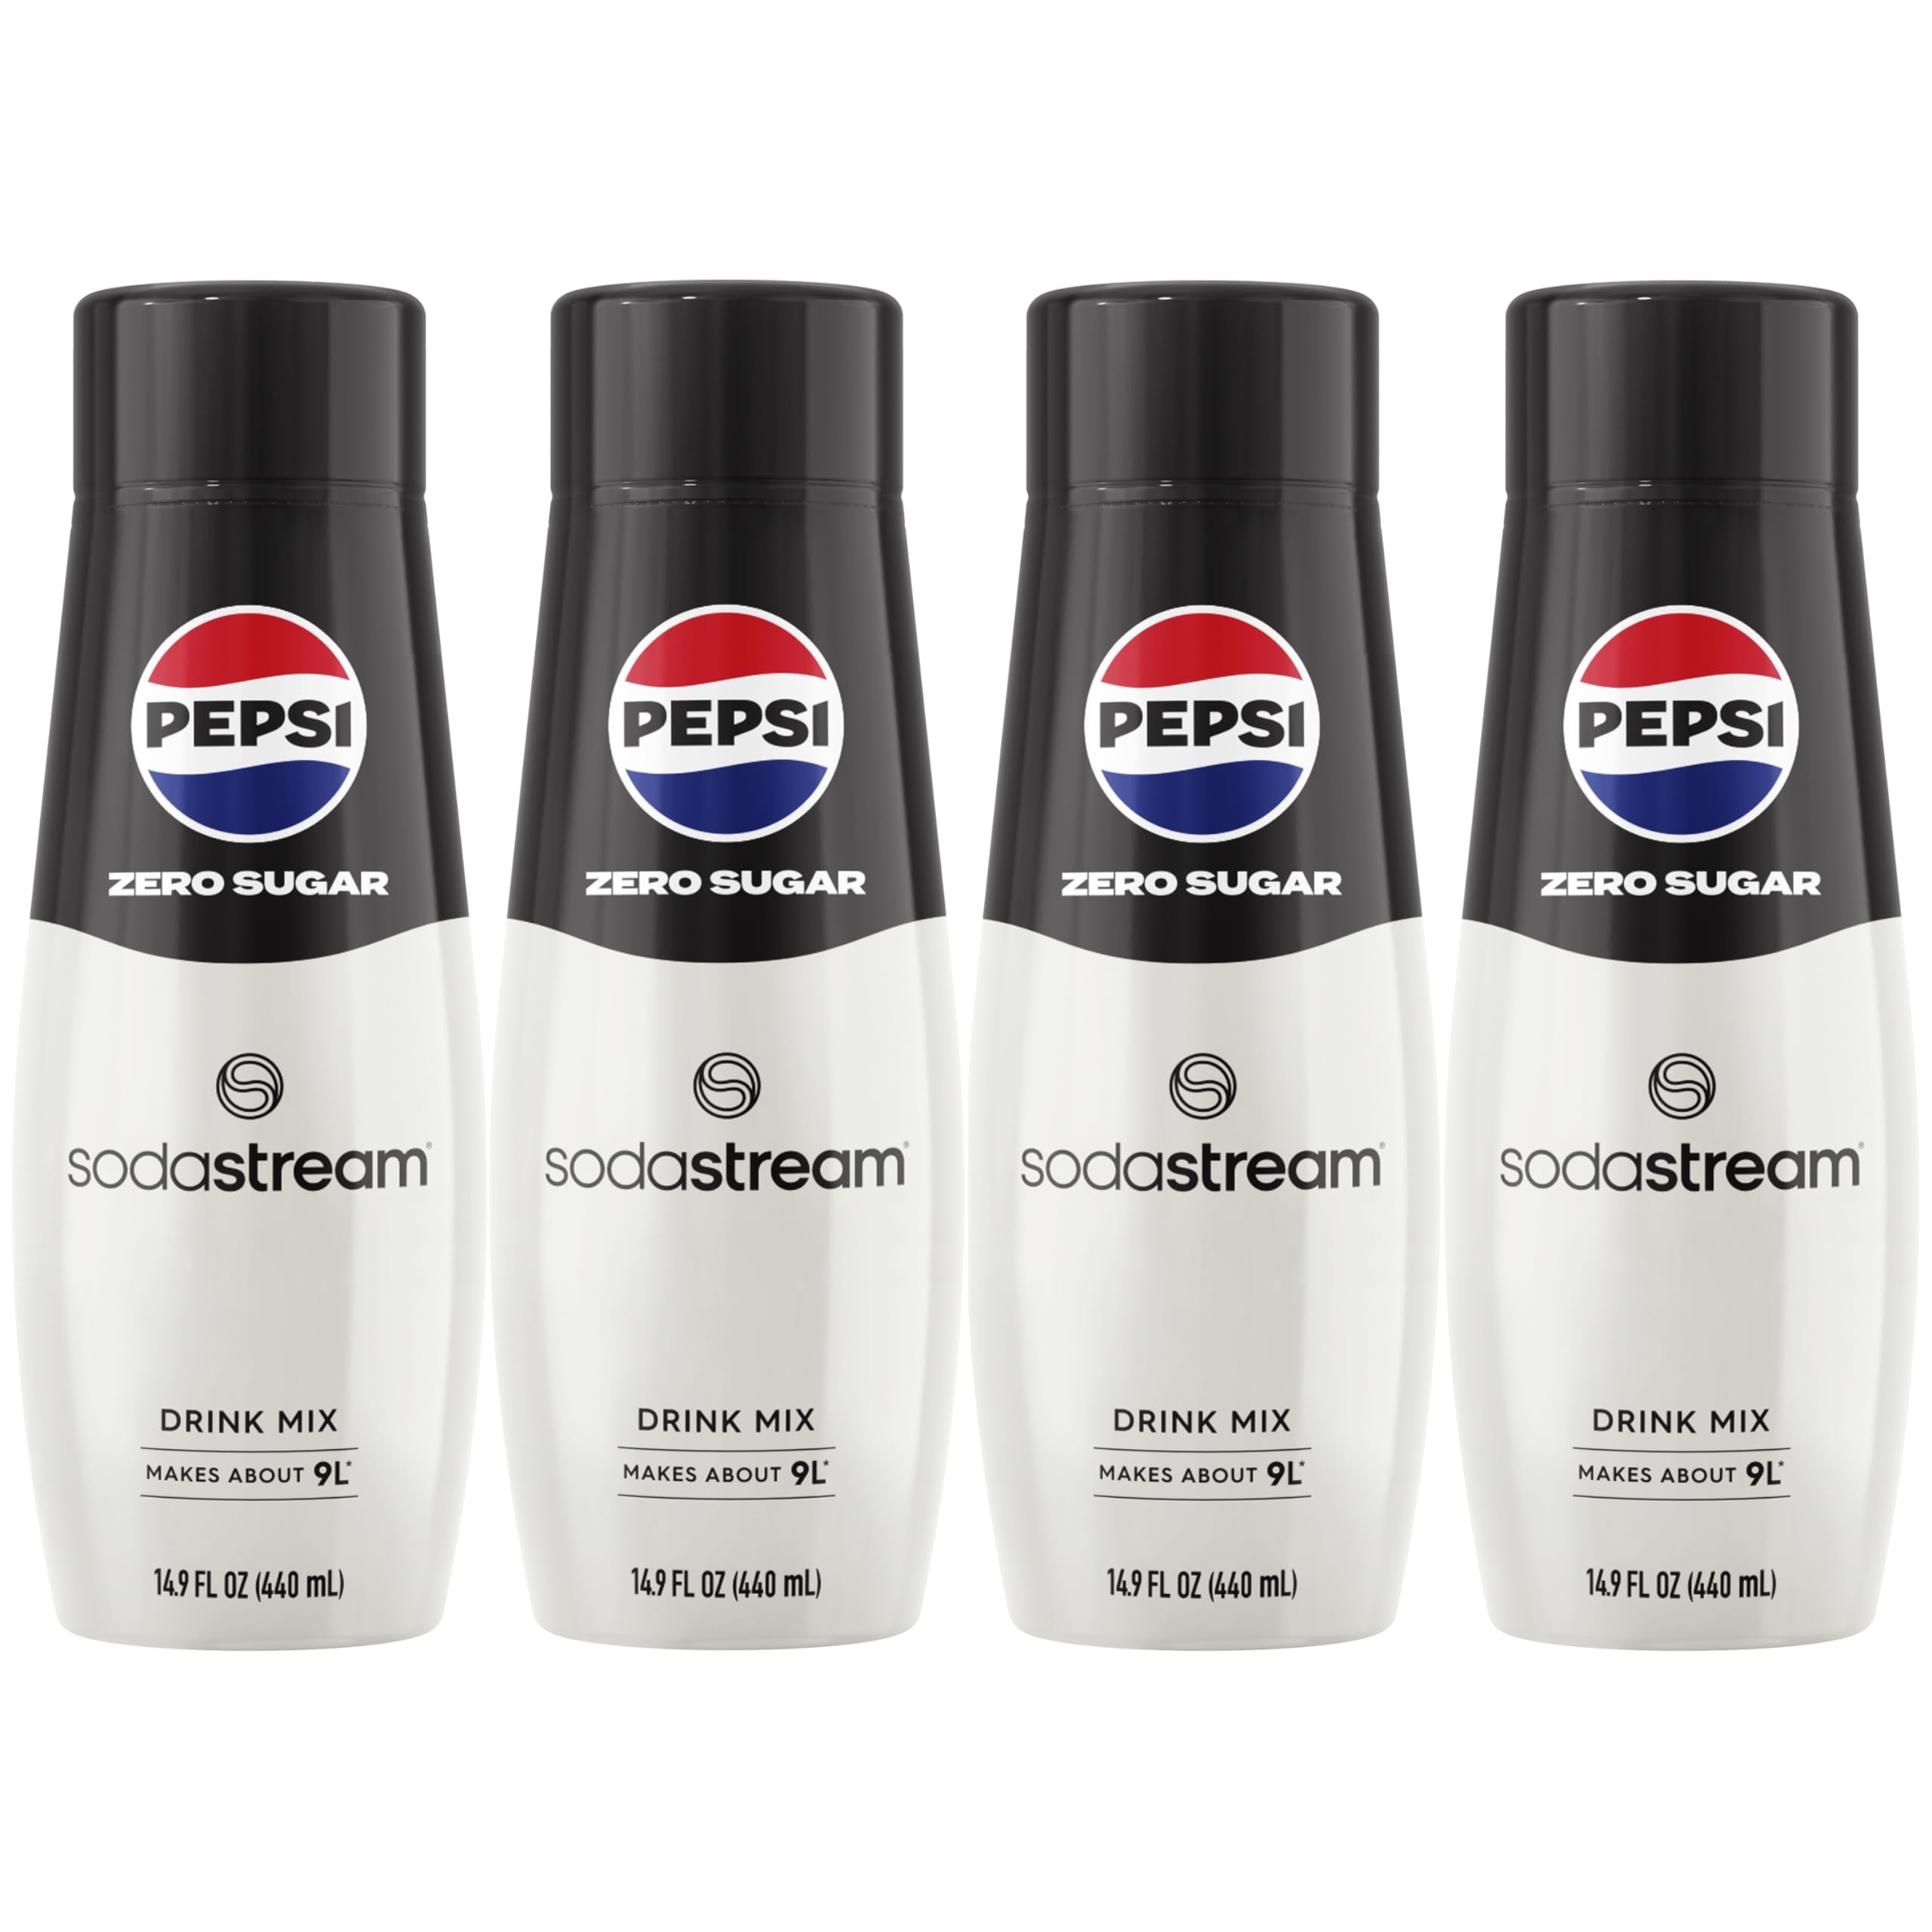
Item Name: SodaStream® Pepsi® Zero Sugar Beverage Mix (440ml, Pack of 4)
Bullet Point 1: NEW WAY TO ENJOY YOUR FAVORITE: Turn your SodaStream into a flavor sensation with our Pepsi Zero Sugar Beverage Mix; it's a fantastic way to enjoy your favorite soda without the sugar; just fizz, mix, and savor the deliciousness; perfect for those who love SodaStream flavors and want a sugar-free option, just the way you like it
Bullet Point 2: SPARKLE & MIX: Create refreshing moments anytime with our easy-to-use Pepsi Zero Sugar mix; each 14.9 Fl Oz bottle transforms your sparkling water into a delightful Pepsi Zero Sugar experience; ideal for gatherings, parties, or just a chill day at home
Bullet Point 3: THE TASTE YOU LOVE: Elevate your hydration game with Pepsi Zero Sugar; this SodaStream soda flavor brings the iconic taste you love to your kitchen; each pack makes up to 9.5 Gallons, ensuring you have plenty to share with friends and family
Bullet Point 4: NO COMPROMISE: Enjoy a guilt-free indulgence with every sip of Pepsi Zero Sugar; perfect for those who crave SodaStream flavors sugar free; it's a delicious way to stay refreshed and satisfied without compromising on taste
Bullet Point 5: ENJOY TOGETHER: Unleash the power of bubbles with Pepsi Zero Sugar mix; a great choice for anyone who loves experimenting with SodaStream flavors; whether it's a movie night or a casual hangout with your friends, this mix is your ticket to fizzy fun and flavor
Value: 59.6
Unit: Fl Oz

Price: 12.96